Józef Jarzębowski

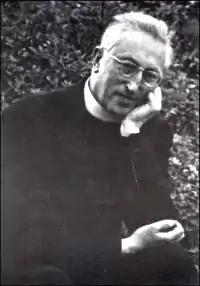
Fr. Jarzębowski

Józef Jarzębowski (b. 26 November 1897 in Warsaw - d. 13 September 1964 in Herisau, Switzerland) was a Polish-born Roman Catholic priest, member of the Marian Fathers. He was an educationalist, historian, writer and noted antiquarian.